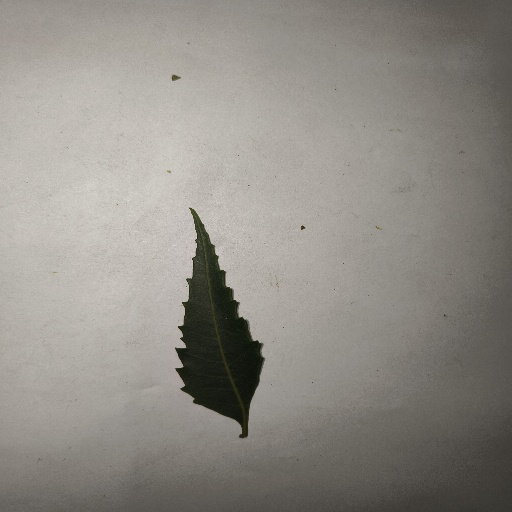
Species: Neem
Leaf condition: Healthy Leaf